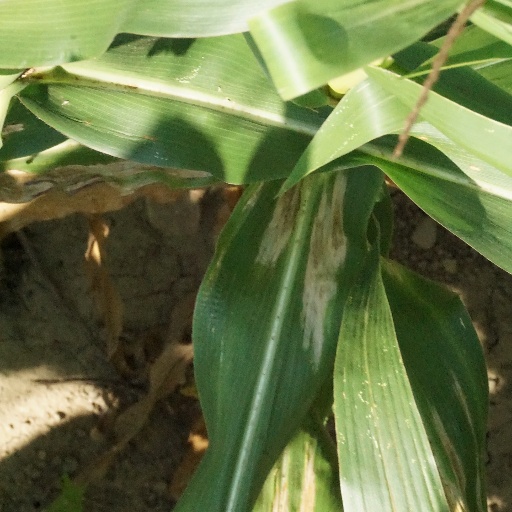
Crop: maize; corn